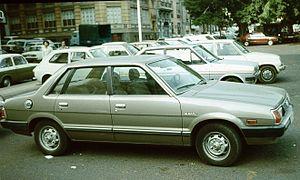
La Subaru Leone est une ancienne voiture Subaru qui a marqué le succès de Subaru aux États-Unis. Elle est fabriquée à Ōta au Gunma.